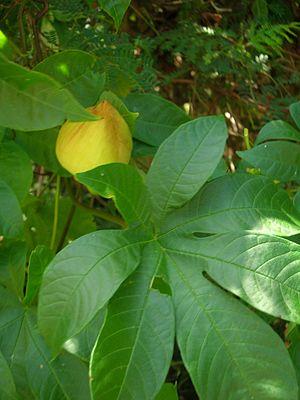
Merremia tuberosa, la rose de bois, est une espèce de plantes dicotylédones de la famille des Convolvulaceae, tribu des Merremieae, originaire du continent américain, désormais à distribution pantropicale. L'espèce s'est naturalisée dans de nombreuses régions tropicales, devenant parfois envahisssante.